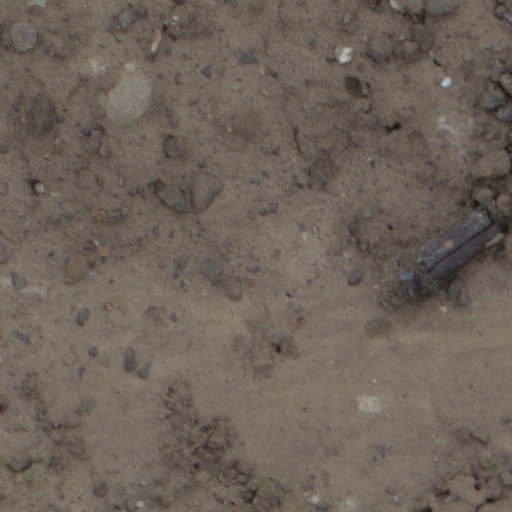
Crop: wheat